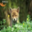
Label: fox